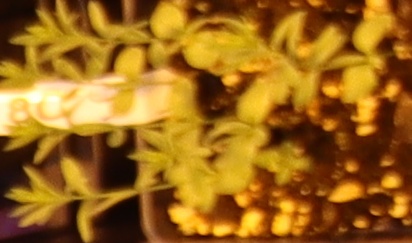
Label: Flax